Northern river reversal

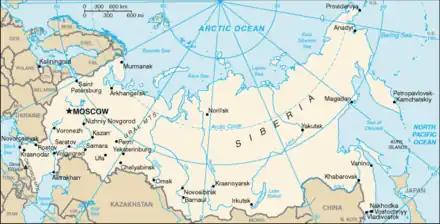
Map of Russia showing rivers that could be redirected from the Arctic

The project to turn Siberian rivers goes back to the 1830s, when tsarist surveyor Alexander Shrenk proposed it when the big canal engineering projects were conceived (i.e. the Suez and Panama canals).